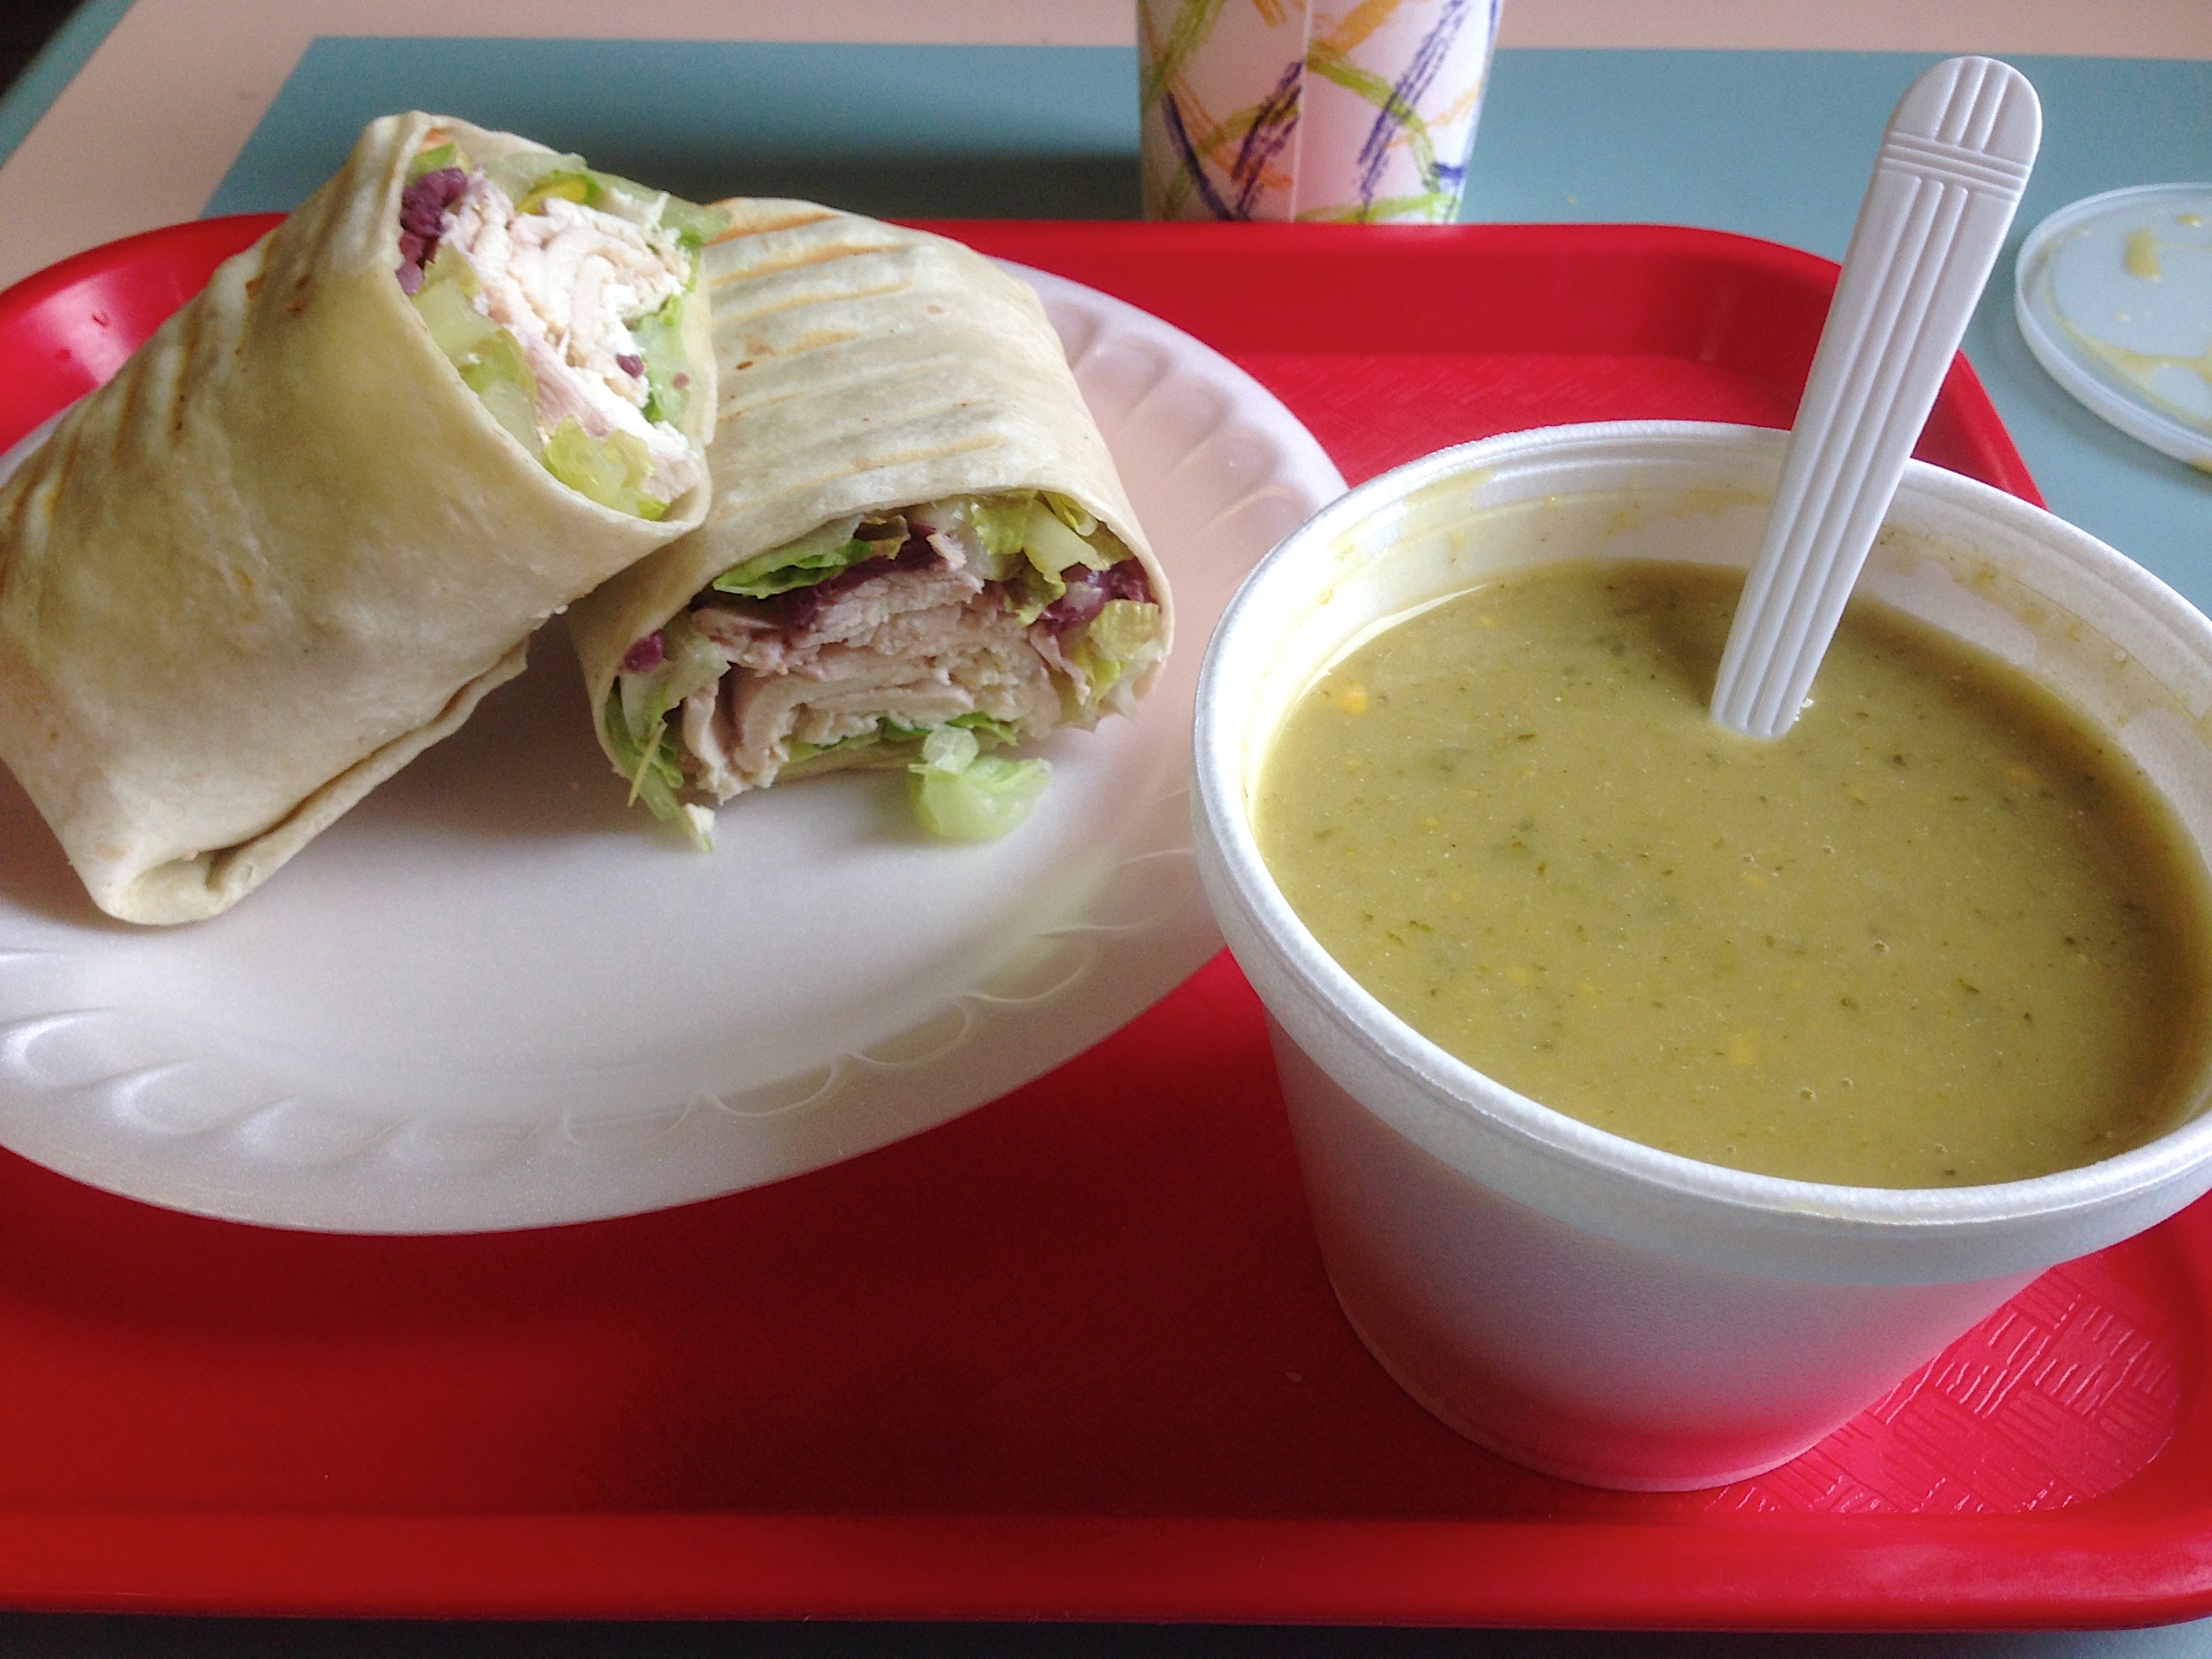
dish, food, produce, vegetable, cuisine, soup